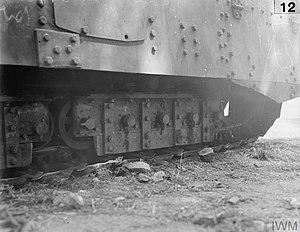
Vue rapprochée sur le train de roulement avant d'un Sturmpanzerwagen A7V allemand de la Première Guerre mondiale.